Alzheimer's disease in the Hispanic/Latino population

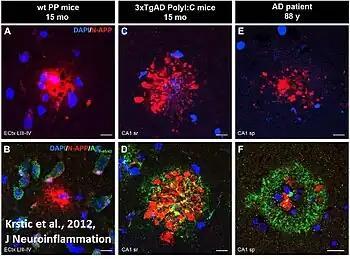
Comparing the formation of the plaques, as a result of neuroinflammation, between wild-type (PP) mice, AD-transgenic mice (3xTgAD), and AD patients. The inflammation-induced accumulation of APP fragments (red) represents the seeding point for the aggregation of Amyloid-beta peptides (green).

Neuritic plaques and neurofibrillary Tangles (NFTs) are the main pathological component of AD. Neuritic plaques are composed mainly of the peptide Aβ, but also include other components. APP is processed through either of two pathways, the first is termed the amyloidogenic pathway and produces Aβ. The second pathway is the non-amyloidogenic pathway and does not produce Aβ. In the amyloidogenic pathway, APP (the parent protein) is trafficked to endosomes, cleaved by beta-secretase (BACE), after which it moves back to the cell surface to be cleaved by gamma secretase thus releasing the Aβ peptide. This form of APP processing produces multiple Aβ peptides, of which Aβ40 and Aβ42 peptide are most abundantly produced. APP can also be cleaved by alpha and gamma-secretase and undergo non-amyloidogenic processing. NFTs form when the tau protein, which is involved in microtubule stability, is hyperphosphorylated, dissociates from microtubules and then aggregates with other p-tau monomers forming tau oligomers, fibrils and eventually NFTs. These types of pathologies do not differ across ethnic groups.